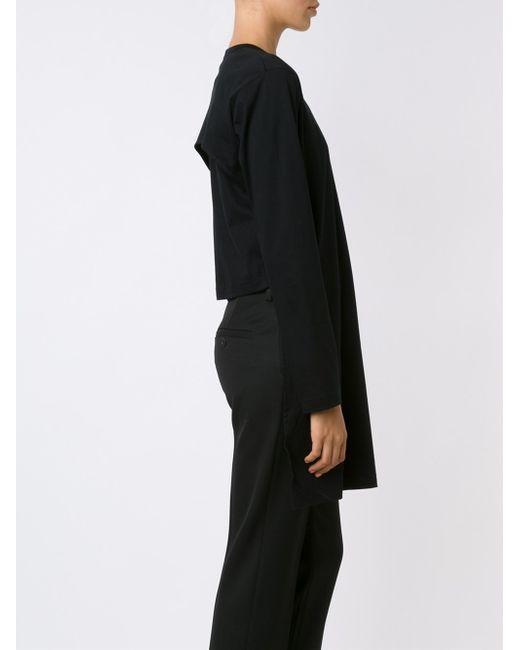
schwarzes asymmetrisches Oberteil, formelle Kleidung, Rundhalsausschnitt